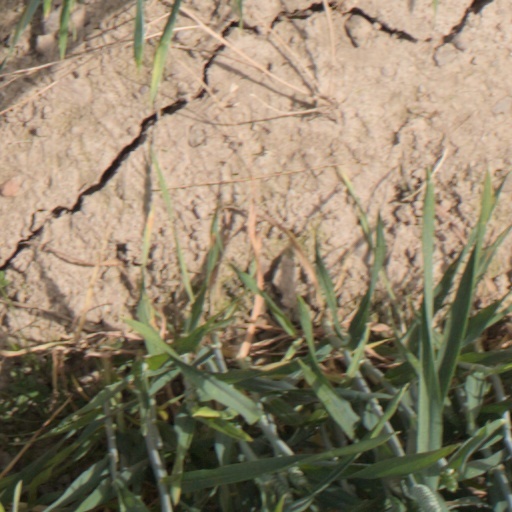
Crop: wheat